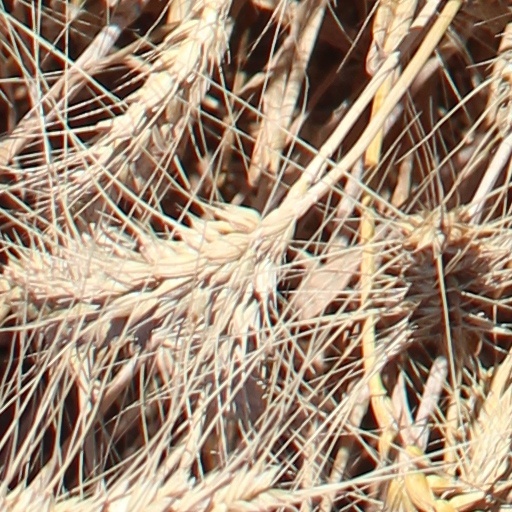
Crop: wheat